Rod and frame test

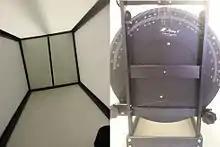
Picture 2. An image showing a 10-degree frame angle and a 7-degree rod angle. Observers using the apparatus see the rod as vertically oriented. The frame of the page, image border, etc. make it appear tilted here.

The frame of reference with respect to studies of the visual system refers to perceived reference axes. In the rod and frame illusion, there are a number of things that can influence one's frame of reference. Past research has found that one reason people experience the rod and frame illusion is due to visual-vestibular interactions. For instance, when a participant is viewing the rod and frame task while physically tilted, the participant acts as though they are tilted opposite of the orientation of the frame. This suggests that the illusion, in part, is due to the person compensating for their perceived vertical in the direction that is opposite of the frame. Other evidence proposed by researchers that is consistent with this is that, when participants are put on their sides to view the rod and frame task, they rely on their vision when their vestibular and proprioceptive senses are incongruent with those of their visual senses. These findings suggest that the rod and frame illusion is processed in a type of hierarchy, where visual input is at the top, then vestibular cues, and finally proprioceptive cues. In 2010, Lipshits found that, along with this hierarchy of processing, proprioceptive information, as opposed to gravity, is used by the body to determine which way is vertical. Lipshits says that, when we are not able to use vision to determine which way is vertical, we use other cues based on the axis of our head and body.